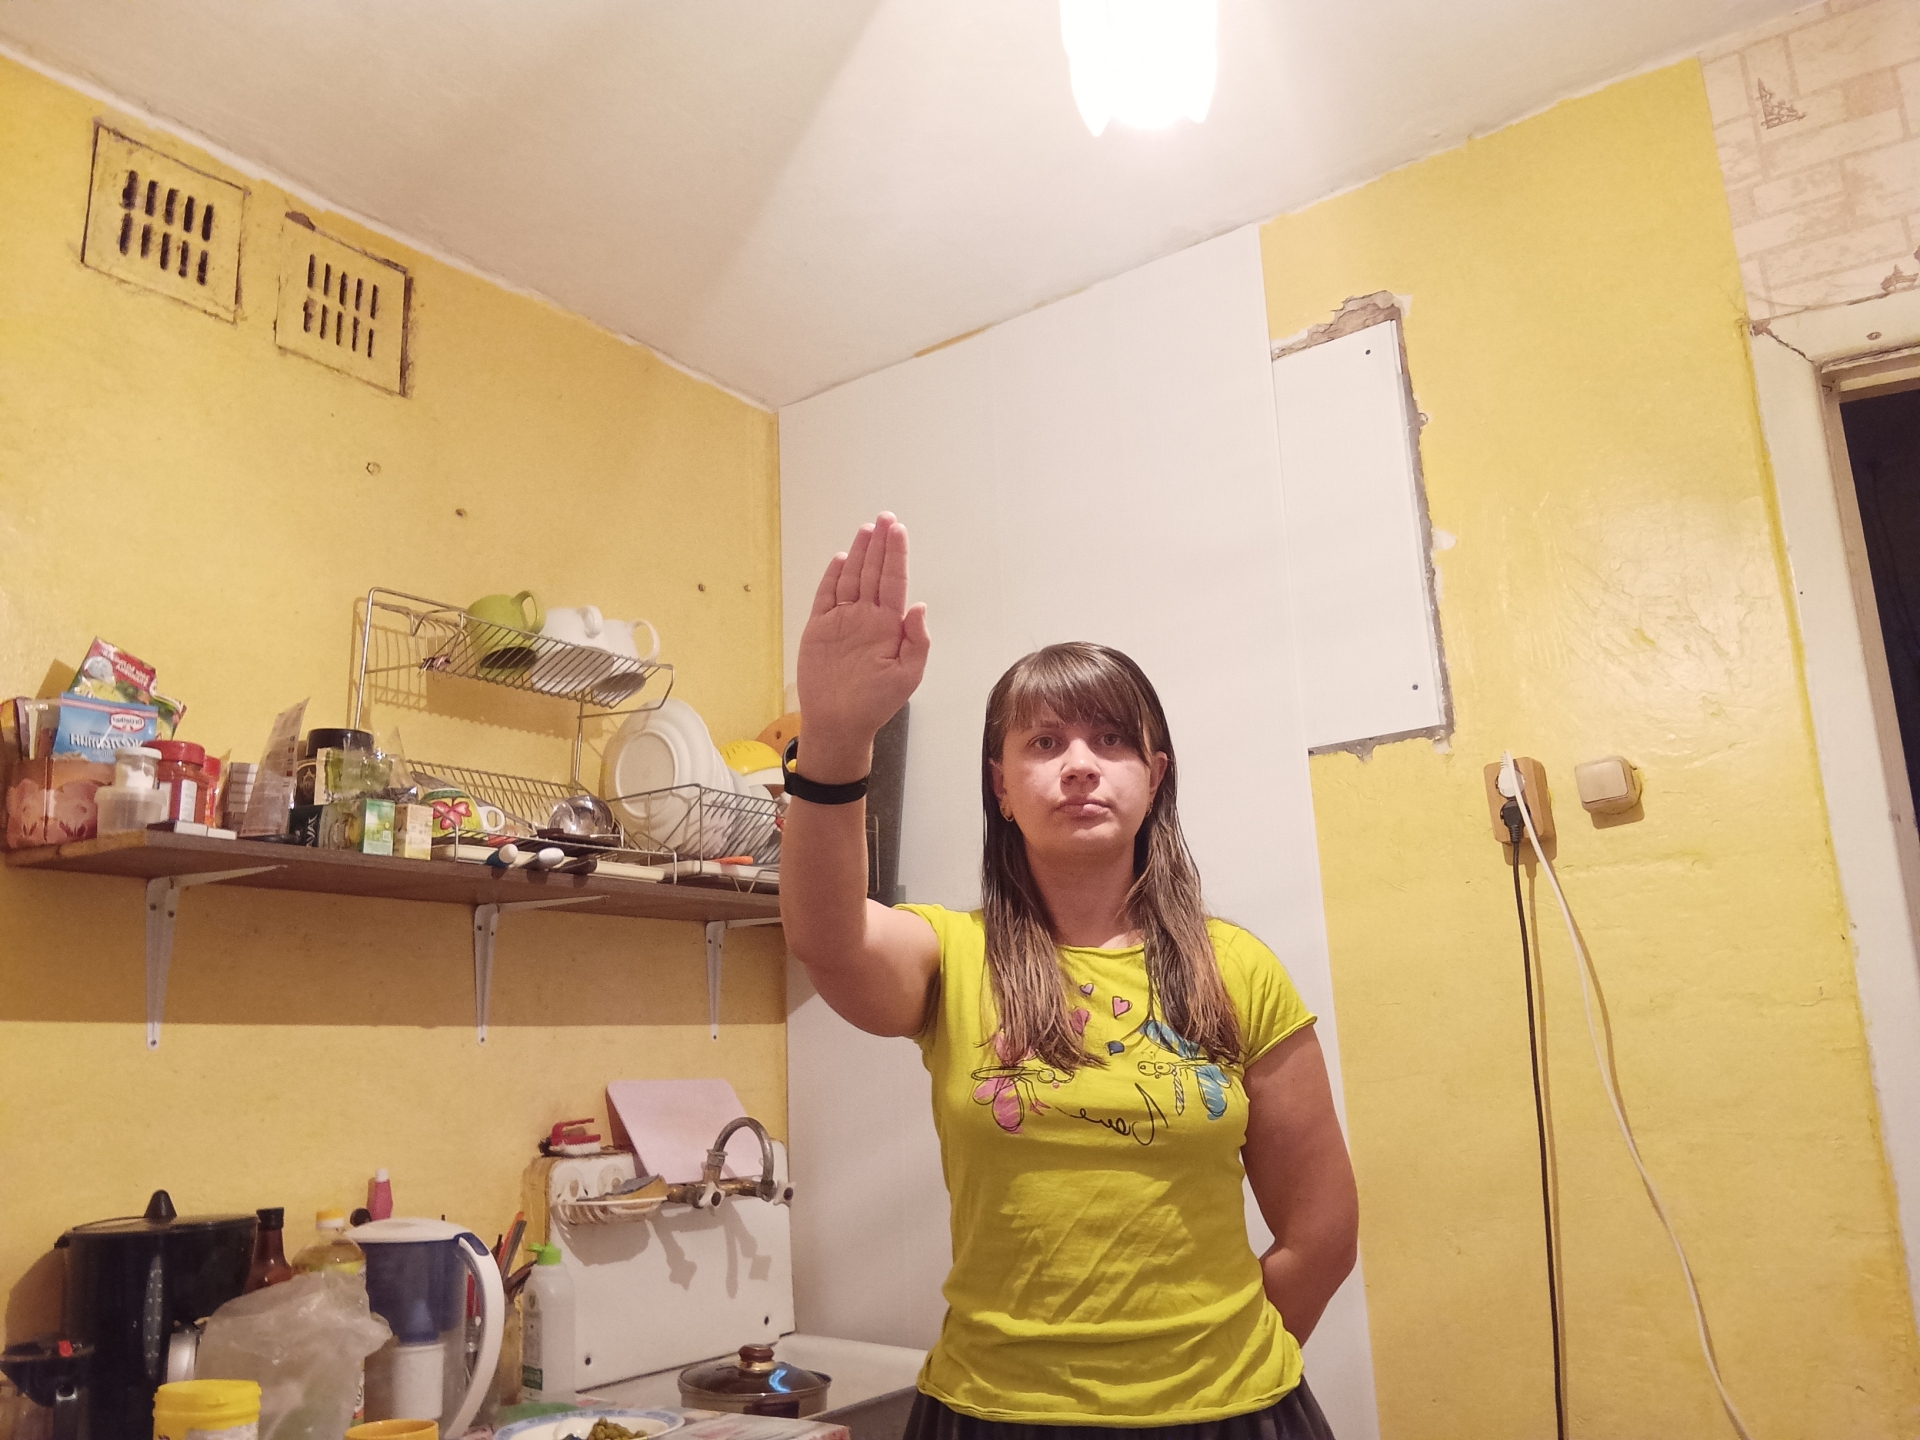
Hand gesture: stop